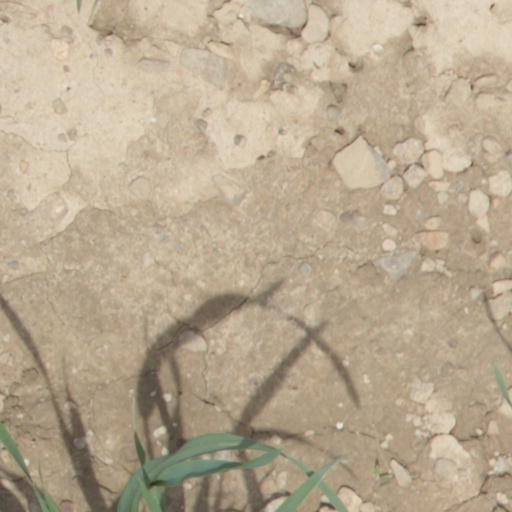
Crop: wheat